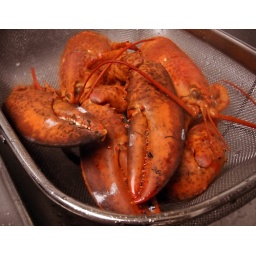
Stop the cooking process by running cold water over the lobsters.